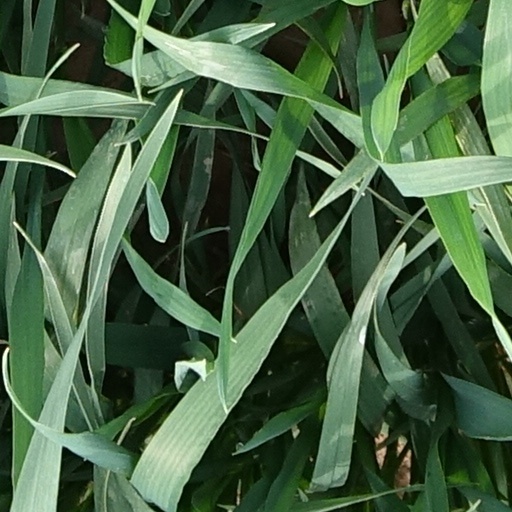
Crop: wheat